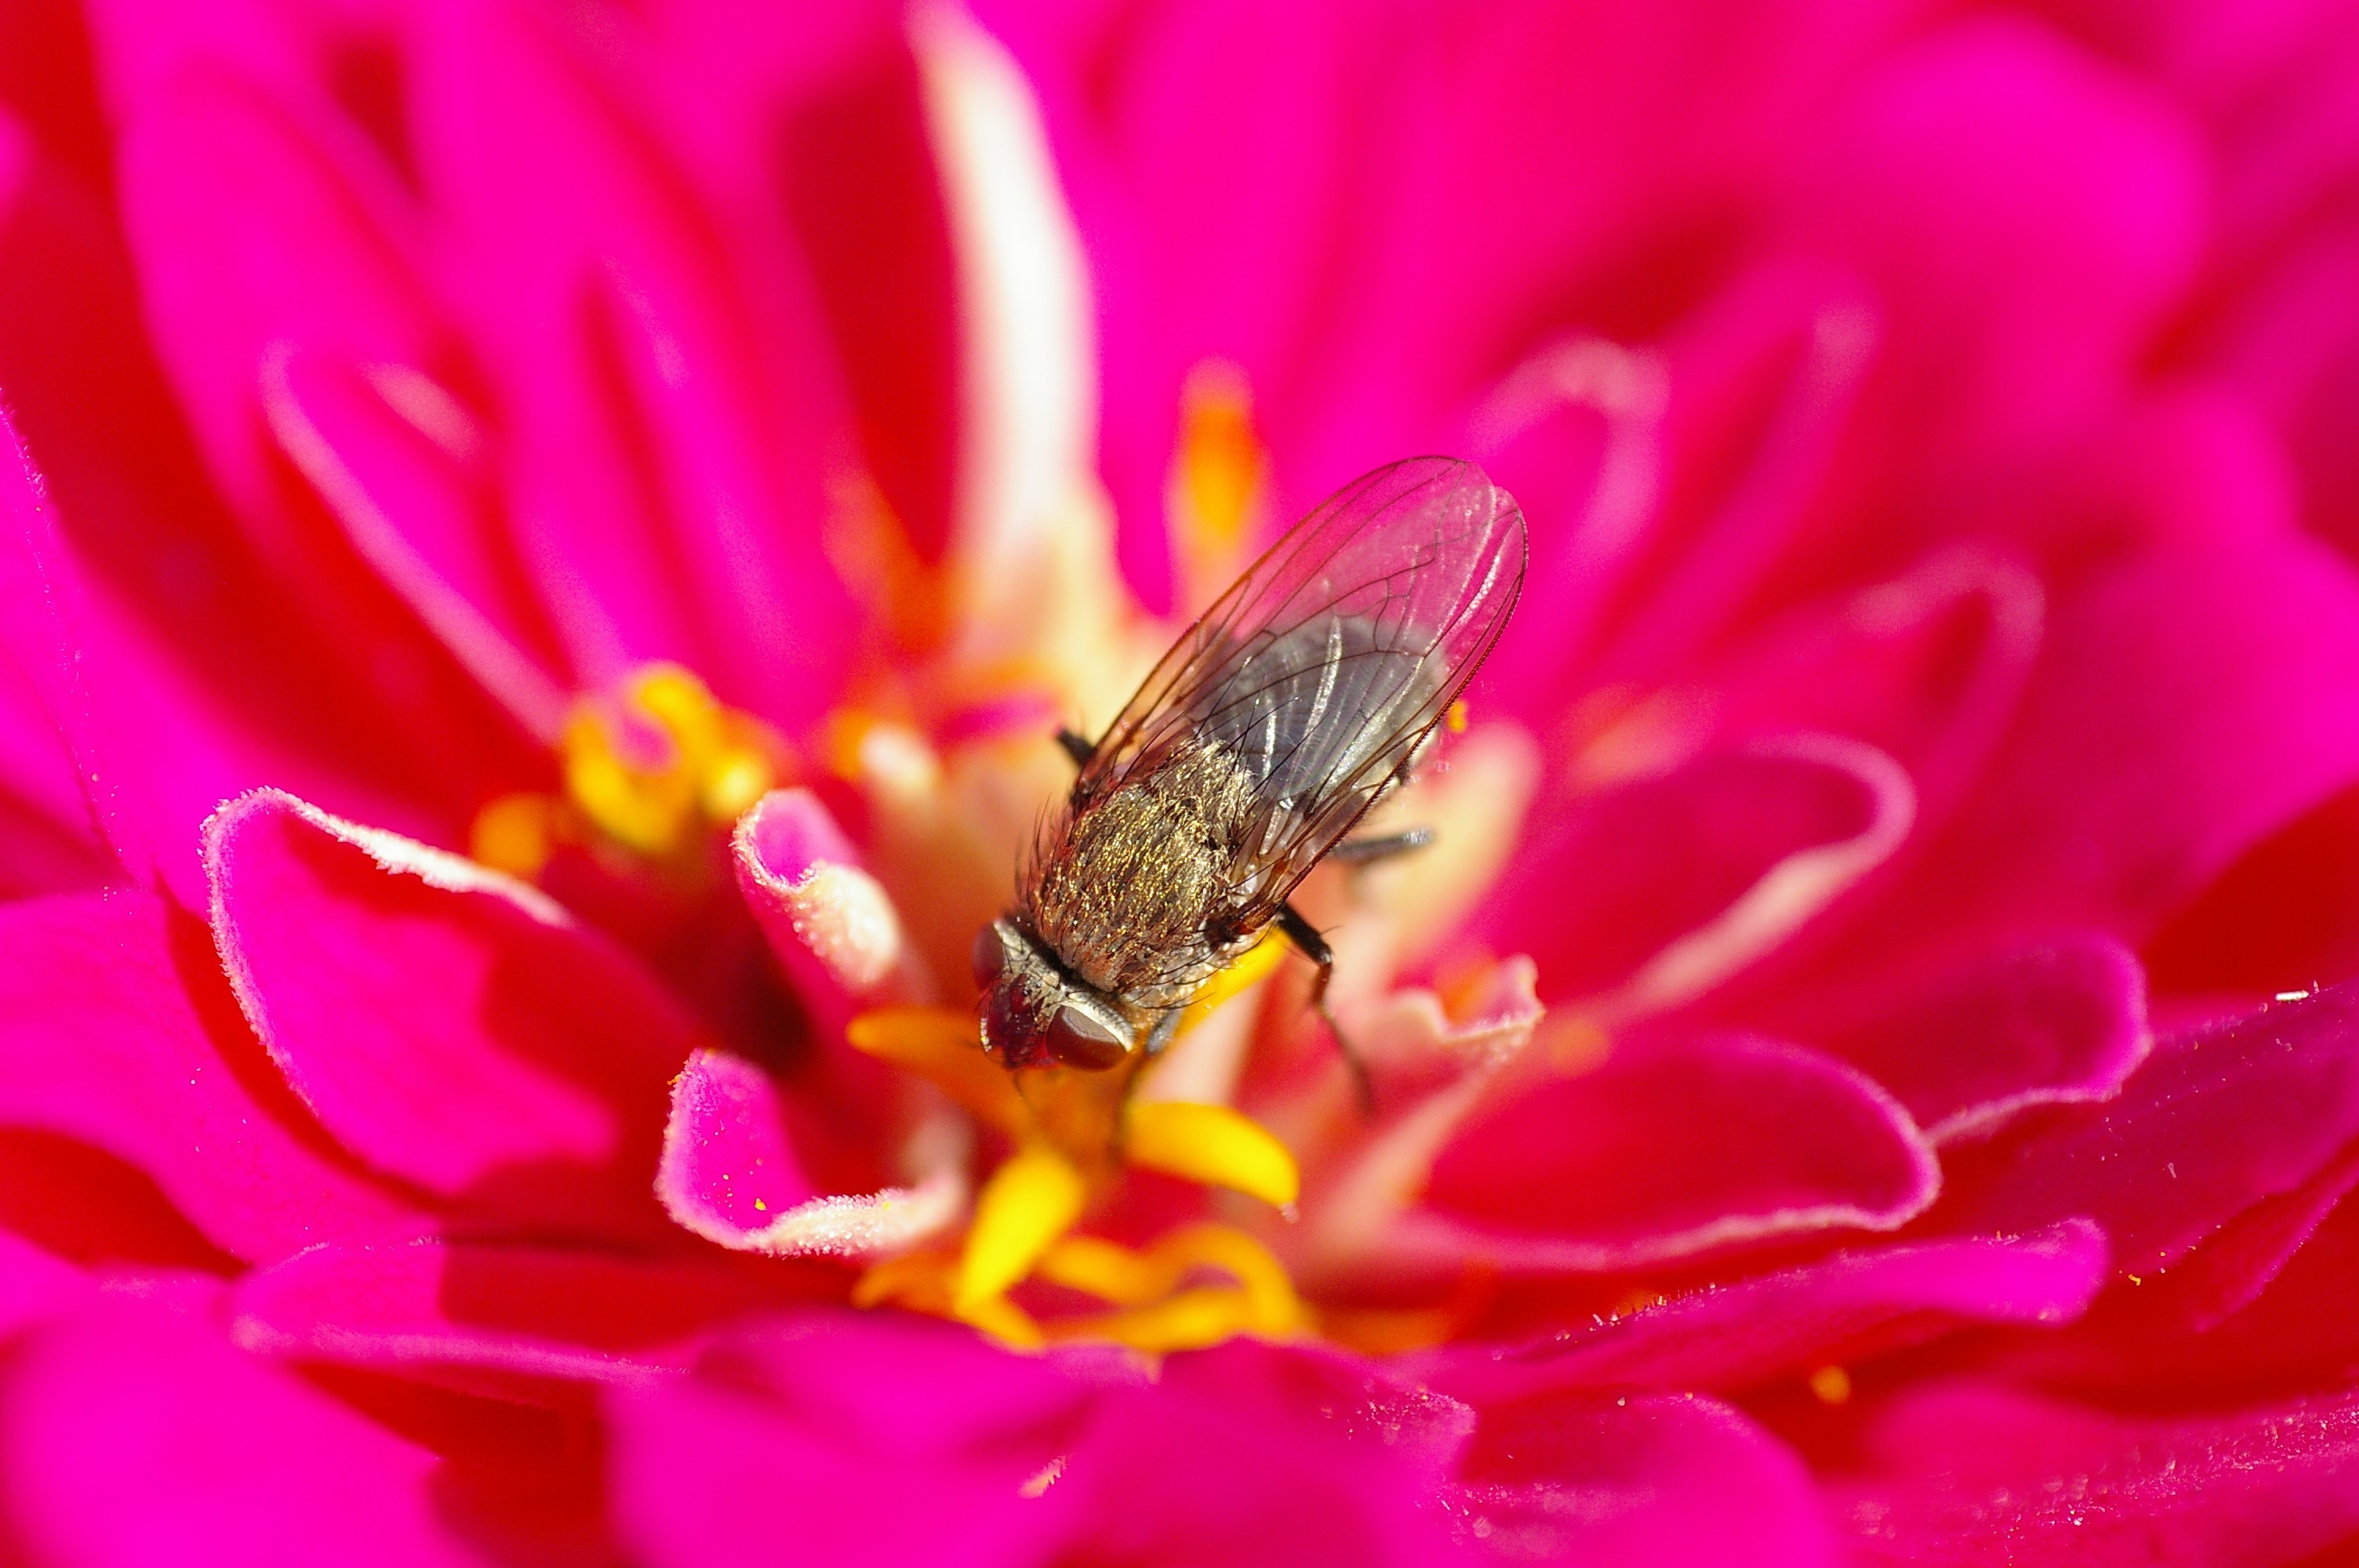
nature, blossom, plant, photography, flower, petal, bloom, fly, summer, pollen, insect, pink, flora, invertebrate, close up, bee, nectar, macro photography, honey bee, membrane winged insect